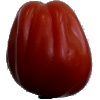
Label: tomato_heart